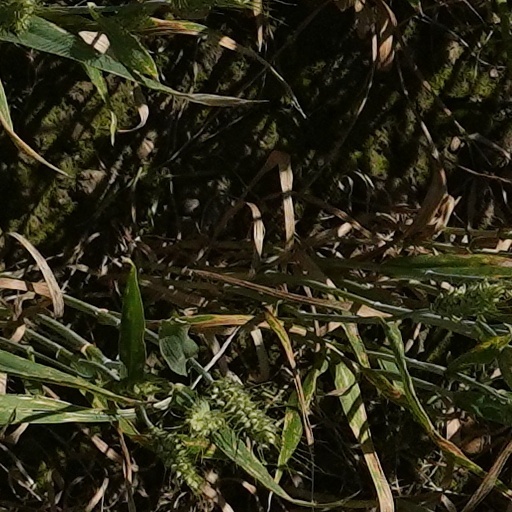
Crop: wheat